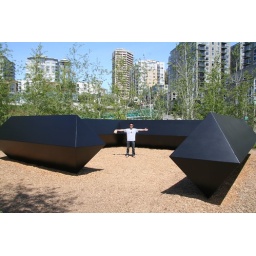
matt in the black rock